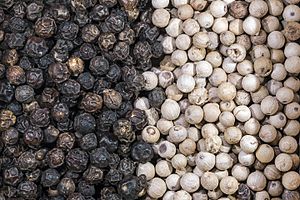
Peber-slægten
Tørrede sorte og hvide peberkorn
Slægten Peber er udbredt i Sydamerika, Afrika og Sydasien. Det er stedsegrønne lianer eller buske med buenervede blade og blomster i hængende klaser. Her omtales kun de arter, der har økonomisk betydning i Danmark.